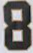
Number: 8